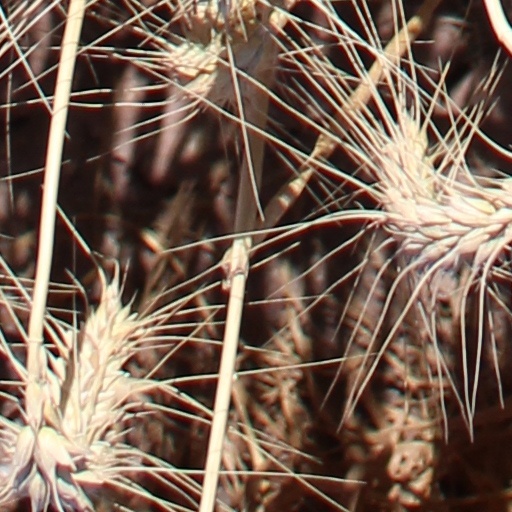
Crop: wheat